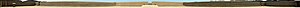
Chan Chan / Panorama
:Image:Chan Chan Août 2007 - Place Principale.jpg